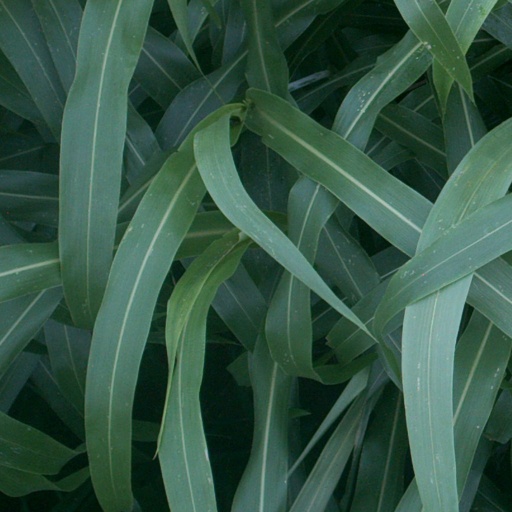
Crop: sorghum